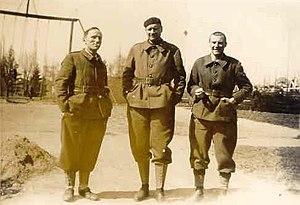
Charles Bichat (au centre) élève commissaire à l'Ecole Nationale Supérieure de la Police à Saint-Cyr-au-Mont-d'Or 4ème promotion septembre 1943-juin 1944
Charles Bichat, né le 27 avril 1901 à Fontenay-sous-Bois et mort le 22 janvier 1964 à Poitiers, est un commissaire de police et résistant français.